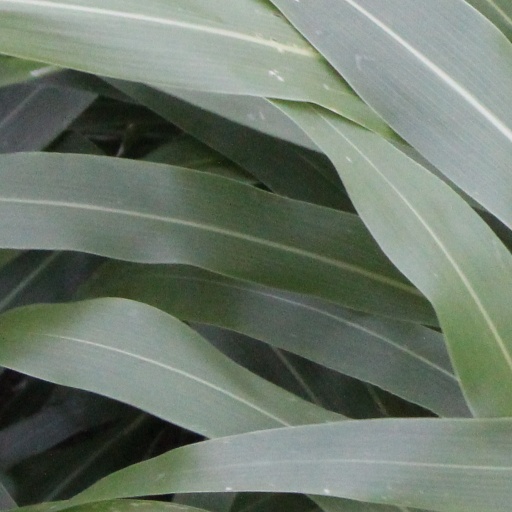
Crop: sorghum